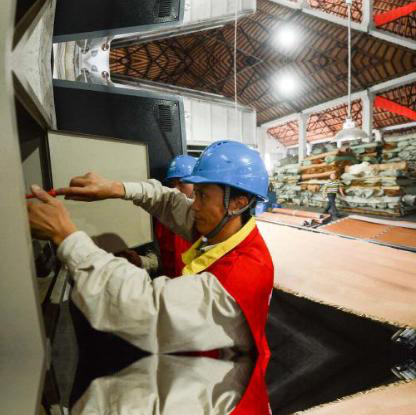
Objects in the image:
label: helmet
label: helmet
label: head